Lalande, Yonne

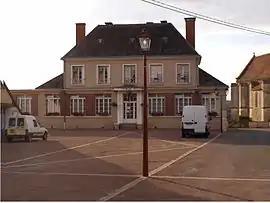
The town hall in Lalande

Lalande is a commune in the Yonne department in Bourgogne-Franche-Comté in north-central France.